Alligator munensis

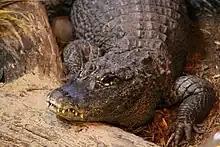
A Chinese alligator showing its spectacles

Several distinct ridges ornament the skull of "Alligator munensis". One rostral ridge for example stretches across the maxilla and lacrimal bone, where it transitions to a further pair of ridges that span the prefrontal bones. This later pair of ridges, which is seen in all species except for "A. mcgrewi", forms a structure referred to as spectacle. Additional ridges can be seen following the midlines of the nasals, the frontal bone and the parietal bone. Notably, the squamosals lack any distinct ridges or crests and are instead flat, whereas in today's Chinese alligator these bones are raised to form low horns.